Johann Adolph Hasse

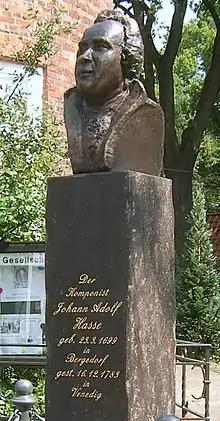
Memorial to Hasse in front of his birth house in Hamburg-Bergedorf

He is thought to have left Germany during 1722. During the 1720s he lived mostly in Naples, dwelling there for six or seven years. In 1725 his serenata "Antonio e Cleopatra", was performed at Naples; the principal roles were sung by Carlo Broschi, better known as Farinelli, and Vittoria Tesi. The success of this work not only earned Hasse many commissions from Naples's opera houses, but also, according to Johann Joachim Quantz, brought him into contact with Alessandro Scarlatti, who became his teacher and friend; Hasse also altered his style in several respects to reflect that of Scarlatti.